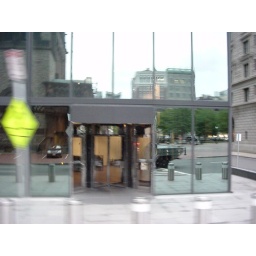
our duck mirrored in a building, unfortunately largely occluded by a door